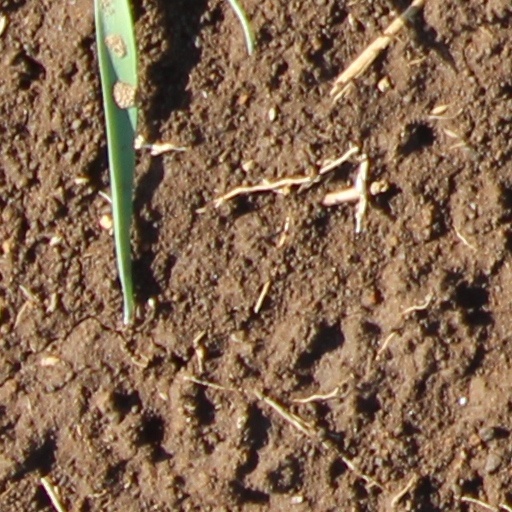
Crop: wheat